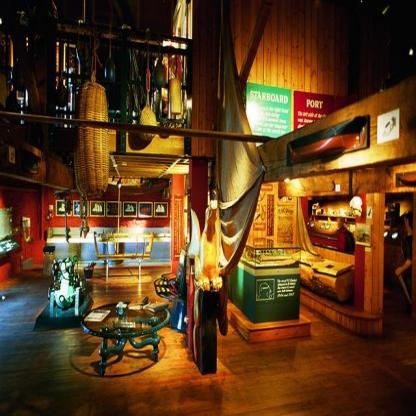
Scene: Indoor